Pinara

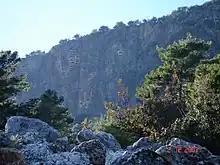
Crag with rock-cut tombs towering over Pinara situated on a "round" mass of rock, believed to have given the ancient city its name.

There was a cult of Pandarus, the Lycian hero of the Trojan War, in Pinara, which led some sources to conclude that he was a native of the city.